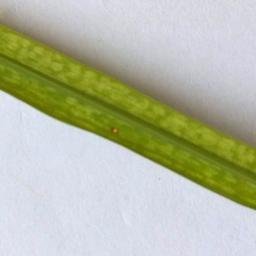
Label: Rice___Leaf_Blast